Dielsdorf

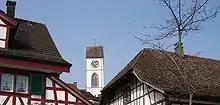

Dielsdorf has an area of . Of this area, 37% is used for agricultural purposes, while 30.2% is forested. Of the rest of the land, 31% is settled (buildings or roads) and the remainder (1.9%) is non-productive (rivers, glaciers or mountains).